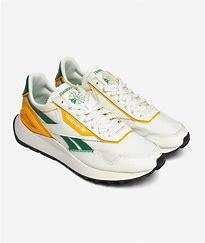
Brand: Reebok
Model: Cl Legacy